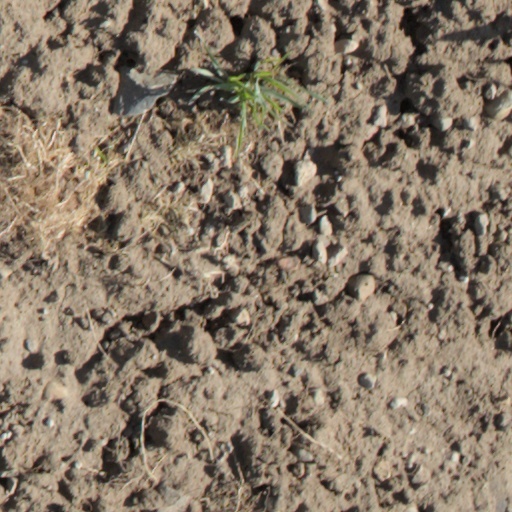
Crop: wheat